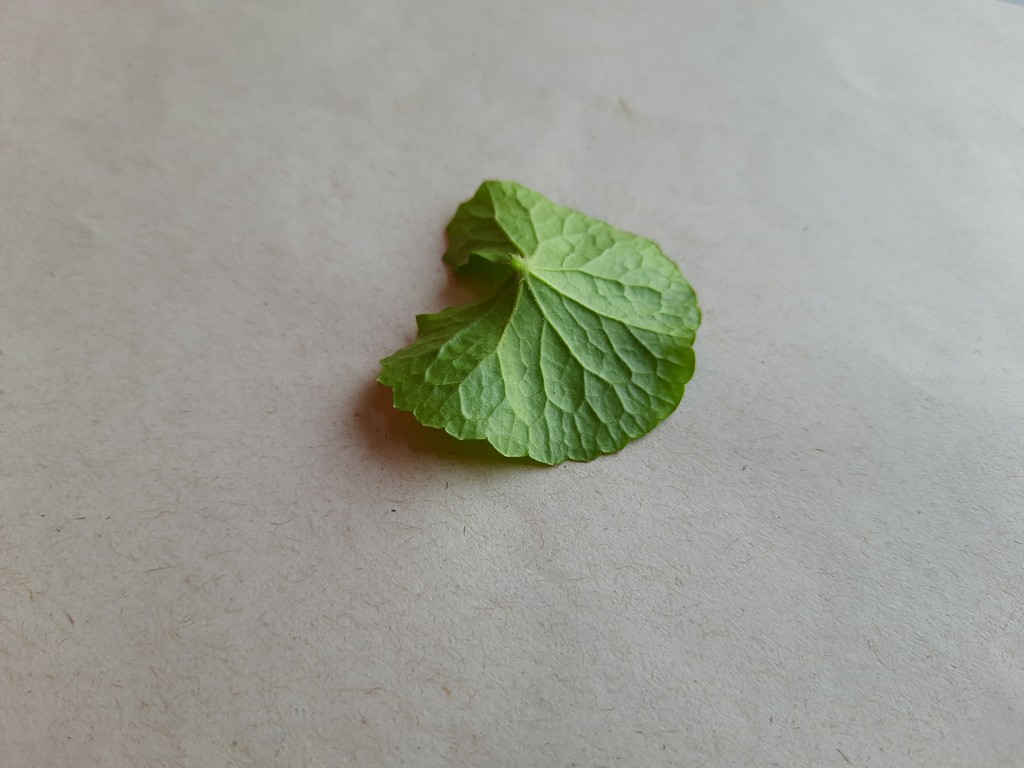
Label: Healthy